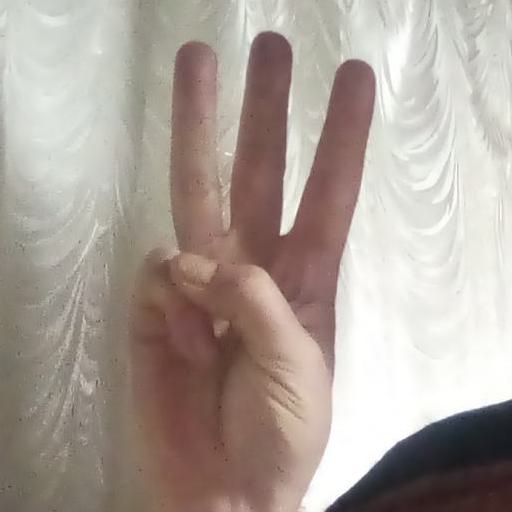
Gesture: three